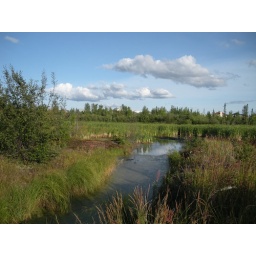
A walk around the lake near our house with Abby.